Laura Bueno

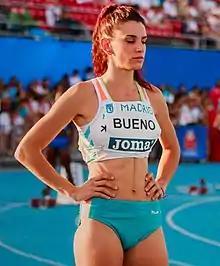
Bueno in 2017

Laura María Bueno Fernández (born 25 May 1993) is a Spanish sprinter specialising in the 400 metres. She represented her country at the 2021 World Athletics Relays – Women's 4 × 400 metres relay. Laura Bueno is the captain of the Spanish women's 4x400 relay team.